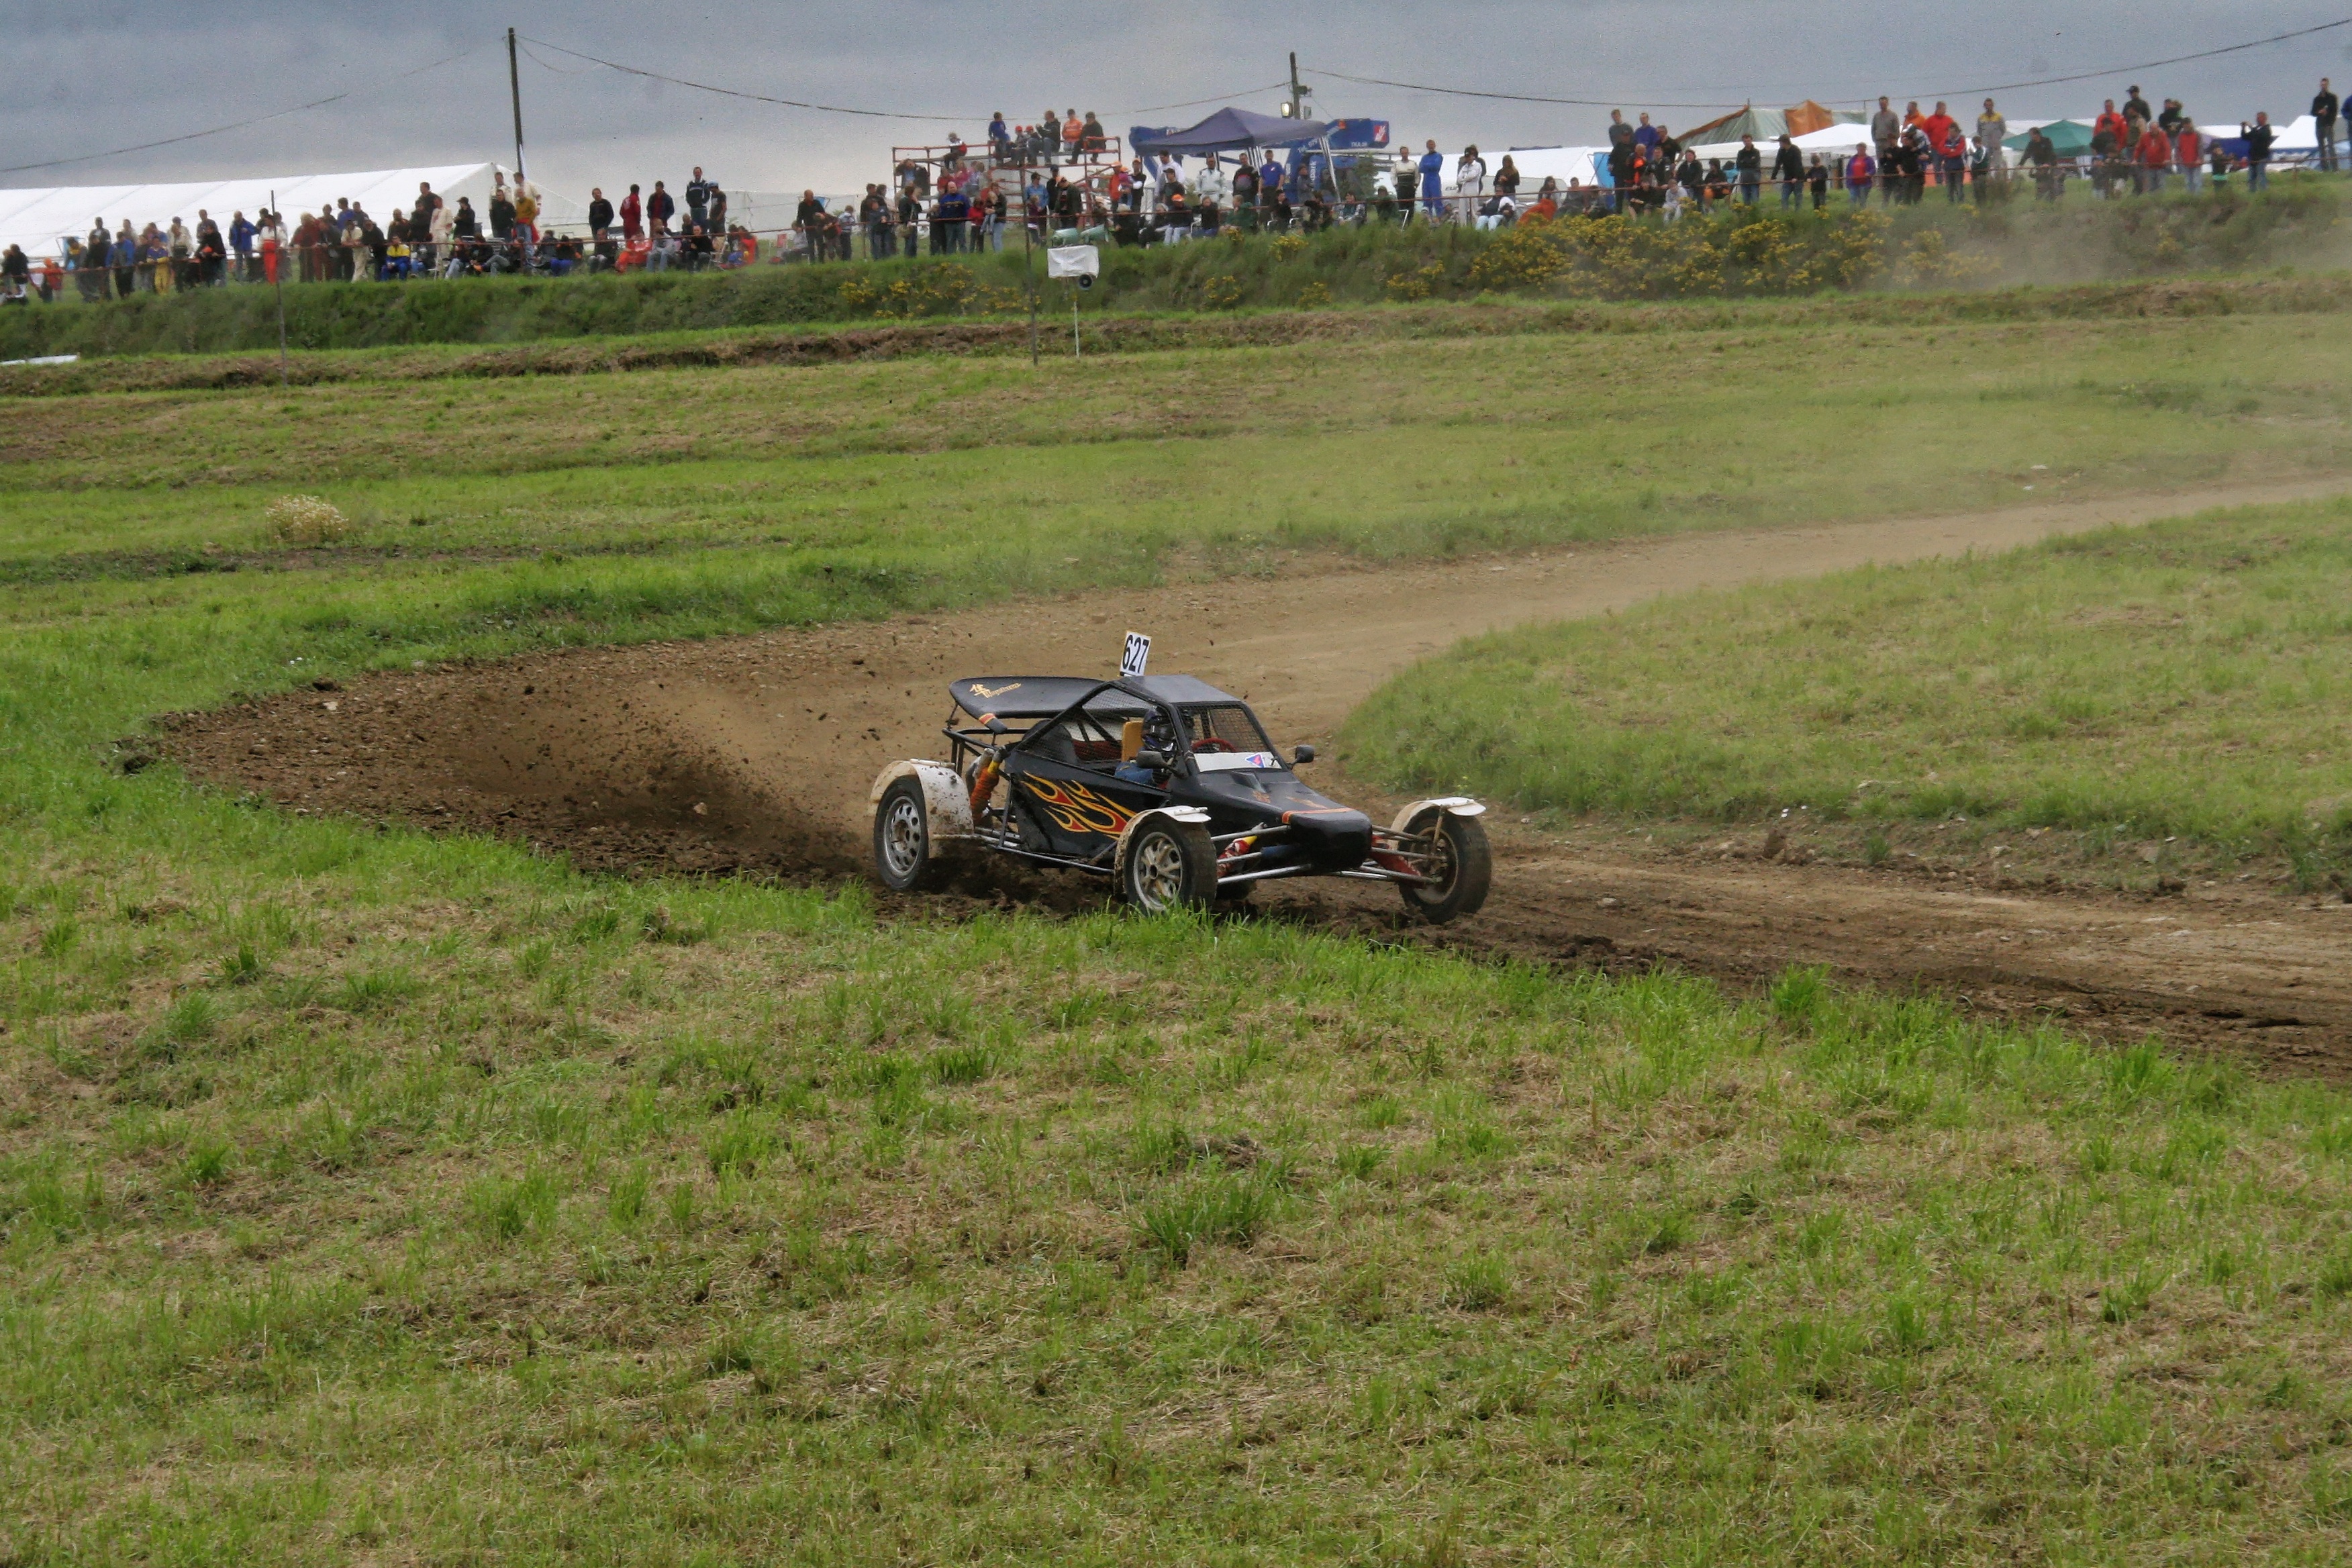
field, vehicle, mud, soil, auto, speed, plain, automotive, race, sports, racing, race track, habitat, rally, motorsport, racing car, car racing, auto racing, autocross, sport venue, off roading